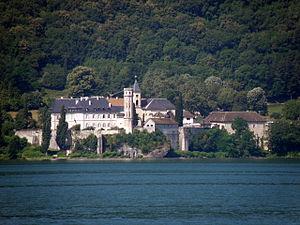
Saint-Pierre-de-Curtille, comm. du département de la Savoie (région Rhône-Alpes, France), sur la rive occidentale du lac du Bourget. Abbaye Notre-Dame-d’Hautecombe, telle qu’on l’aperçoit depuis la rive opposée (oriëntale) du lac, aux environs de la localité de Brison-les-Oliviers. Nous regardons vers l’ouest.
L'abbaye royale d'Hautecombe est une abbaye en activité située dans la commune de Saint-Pierre-de-Curtille sur la rive occidentale du lac du Bourget, en Savoie. Elle a été fondée en 1125 par Amédée de Lausanne, avec l'aide du comte Amédée III de Savoie et l'appui de Bernard de Clairvaux, et construite durant le XIIᵉ siècle par des moines cisterciens. Elle est particulièrement connue pour être la nécropole de la Maison de Savoie puis de quelques-uns des rois et reines d'Italie.